Tracy Hickman

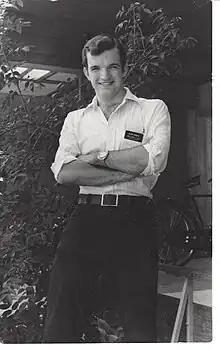
Elder Tracy Hickman as a missionary in Bandung, Indonesia circa 1976

In 1975, Hickman began two years of service as a missionary for the Church of Jesus Christ of Latter-day Saints (LDS Church). He served in Hawaii for six months while awaiting visa approval for travel to Indonesia, where he served in Surabaya, Djakarta, and the mountain city of Bandung until 1977.